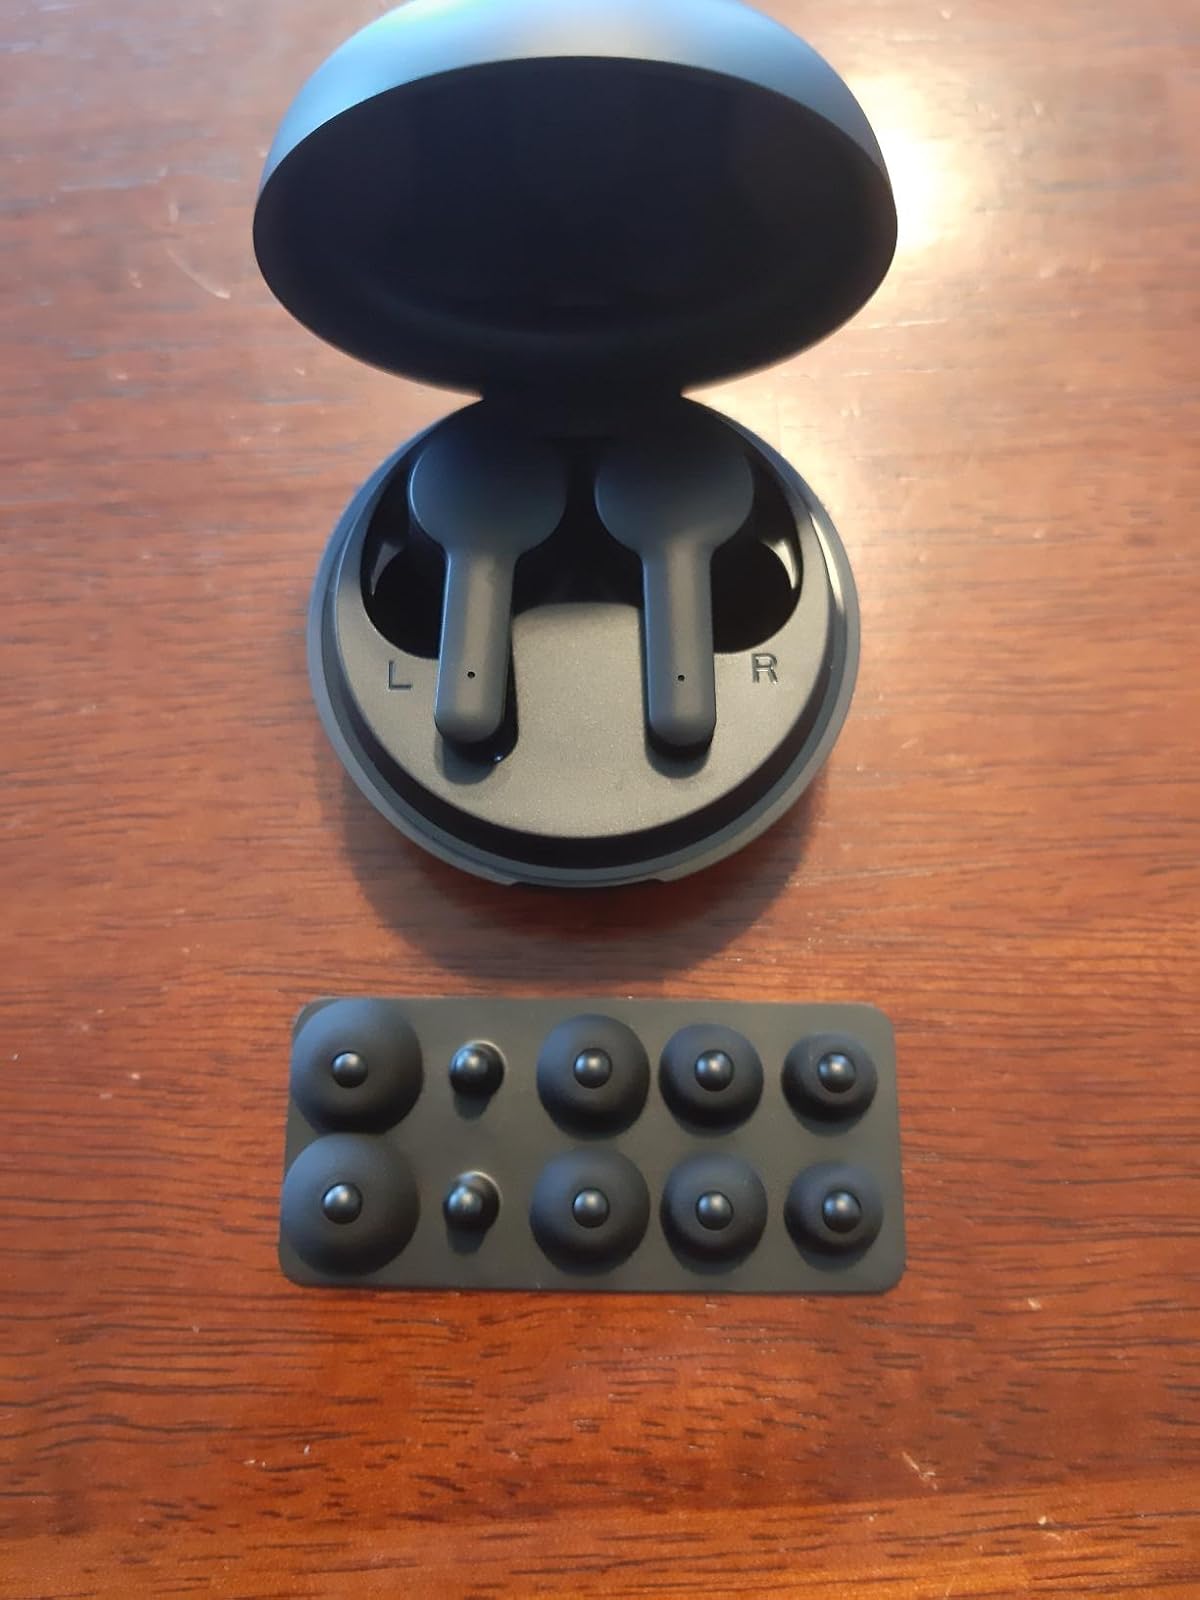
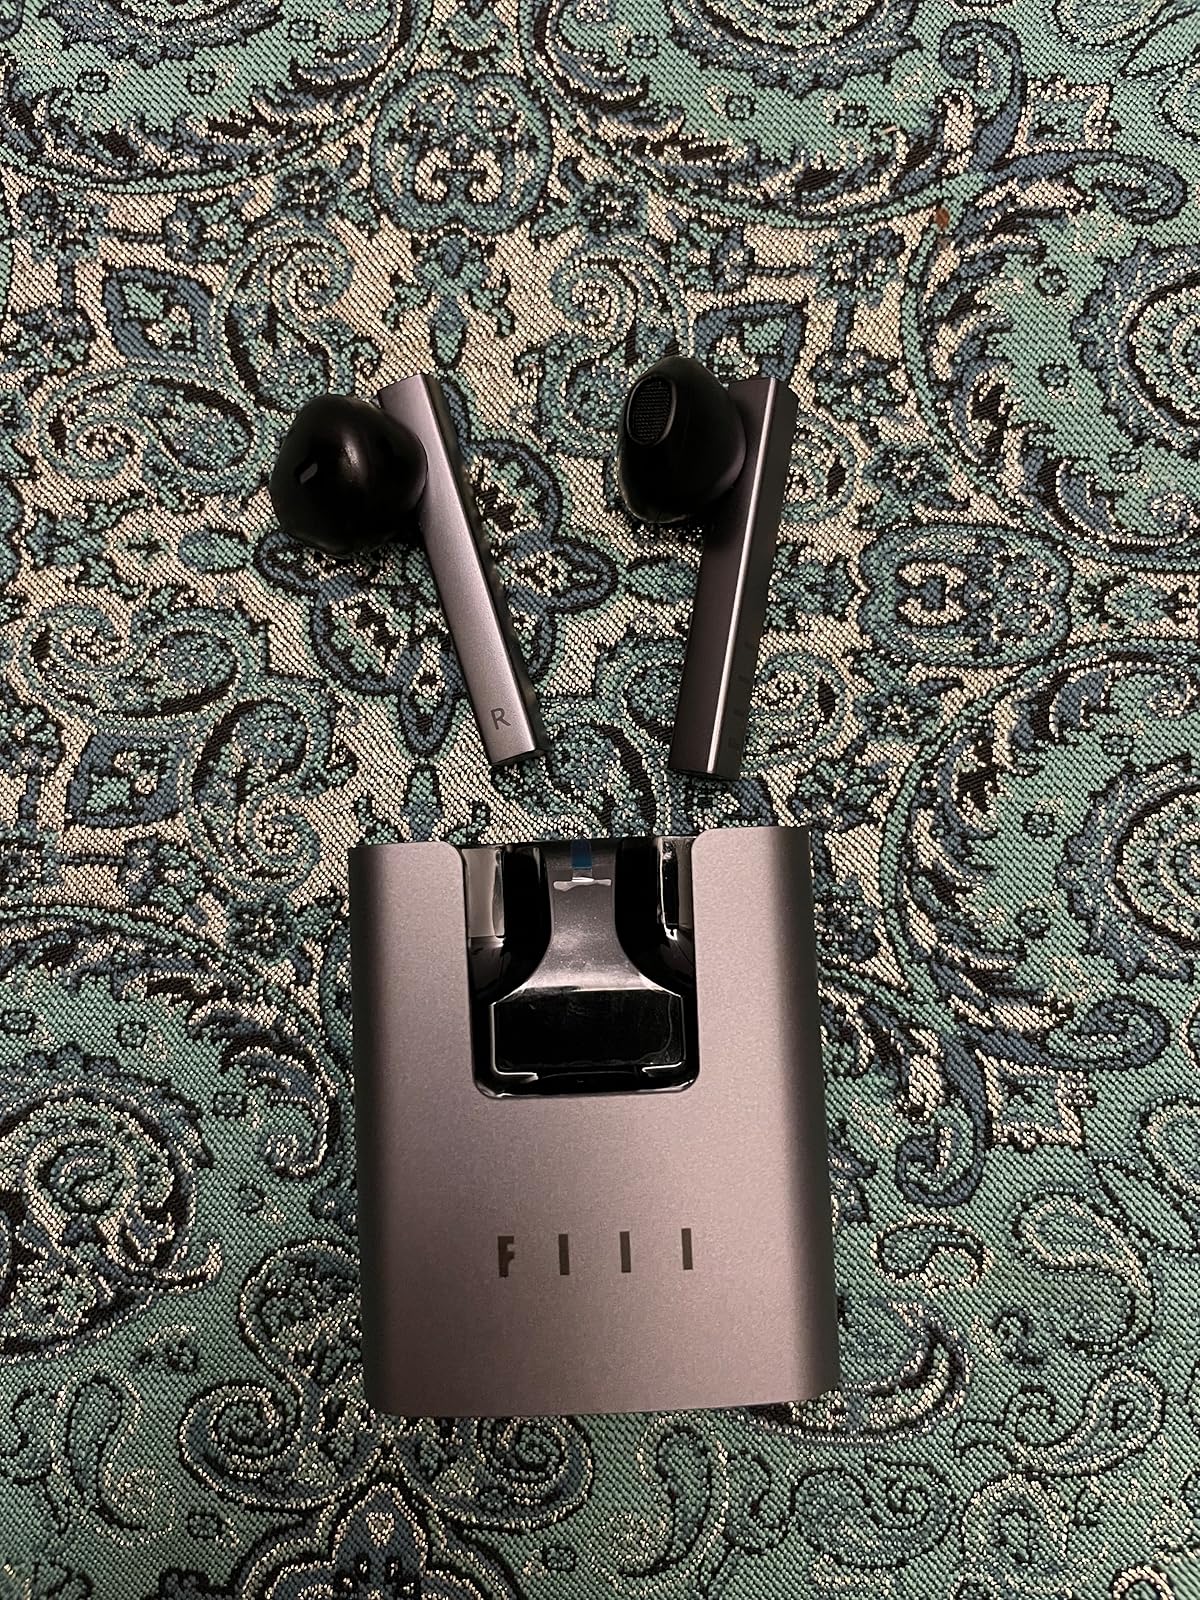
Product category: earbuds
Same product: no